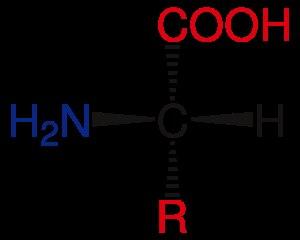
Un acide aminé est un acide carboxylique qui possède également un groupe fonctionnel amine. De tels composés organiques ont donc à la fois un groupe carboxyle –COOH et un groupe amine, par exemple une amine primaire –NH₂ ou une amine secondaire –NH–. Dans le monde vivant, on connaît environ 500 acides aminés, dont environ 149 sont présents dans les protéines. Ces acides aminés peuvent être classés de nombreuses manières différentes : on les classe ainsi souvent en fonction de la position du groupe amine par rapport au groupe carboxyle en distinguant par exemple les acides α-aminés, β-aminés, γ-aminés ou δ-aminés ; on peut également les classer en fonction de leur polarité, de leur point isoélectrique ou de leur nature aliphatique, aromatique, cyclique ou à chaîne ouverte, voire de la présence de groupes fonctionnels autres que le carboxyle et l'amine qui définissent cette classe de composés.